Peter Bach

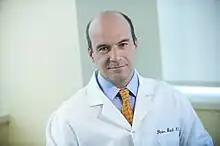

Peter B. Bach is a physician and writer in Cambridge, MA. He is the chief medical officer of DELFI Diagnostics and was previously an attending physician and researcher at Memorial Sloan-Kettering Cancer Center where he was the Director of the Center for Health Policy and Outcomes. His research focuses on healthcare policy, particularly as it relates to Medicare, racial disparities in cancer care quality, and lung cancer. Along with his scientific writings, he is a frequent contributor to "The New York Times" and other newspapers.